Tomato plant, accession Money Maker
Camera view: tilt-top (135 deg); turntable rotation: 60 degrees
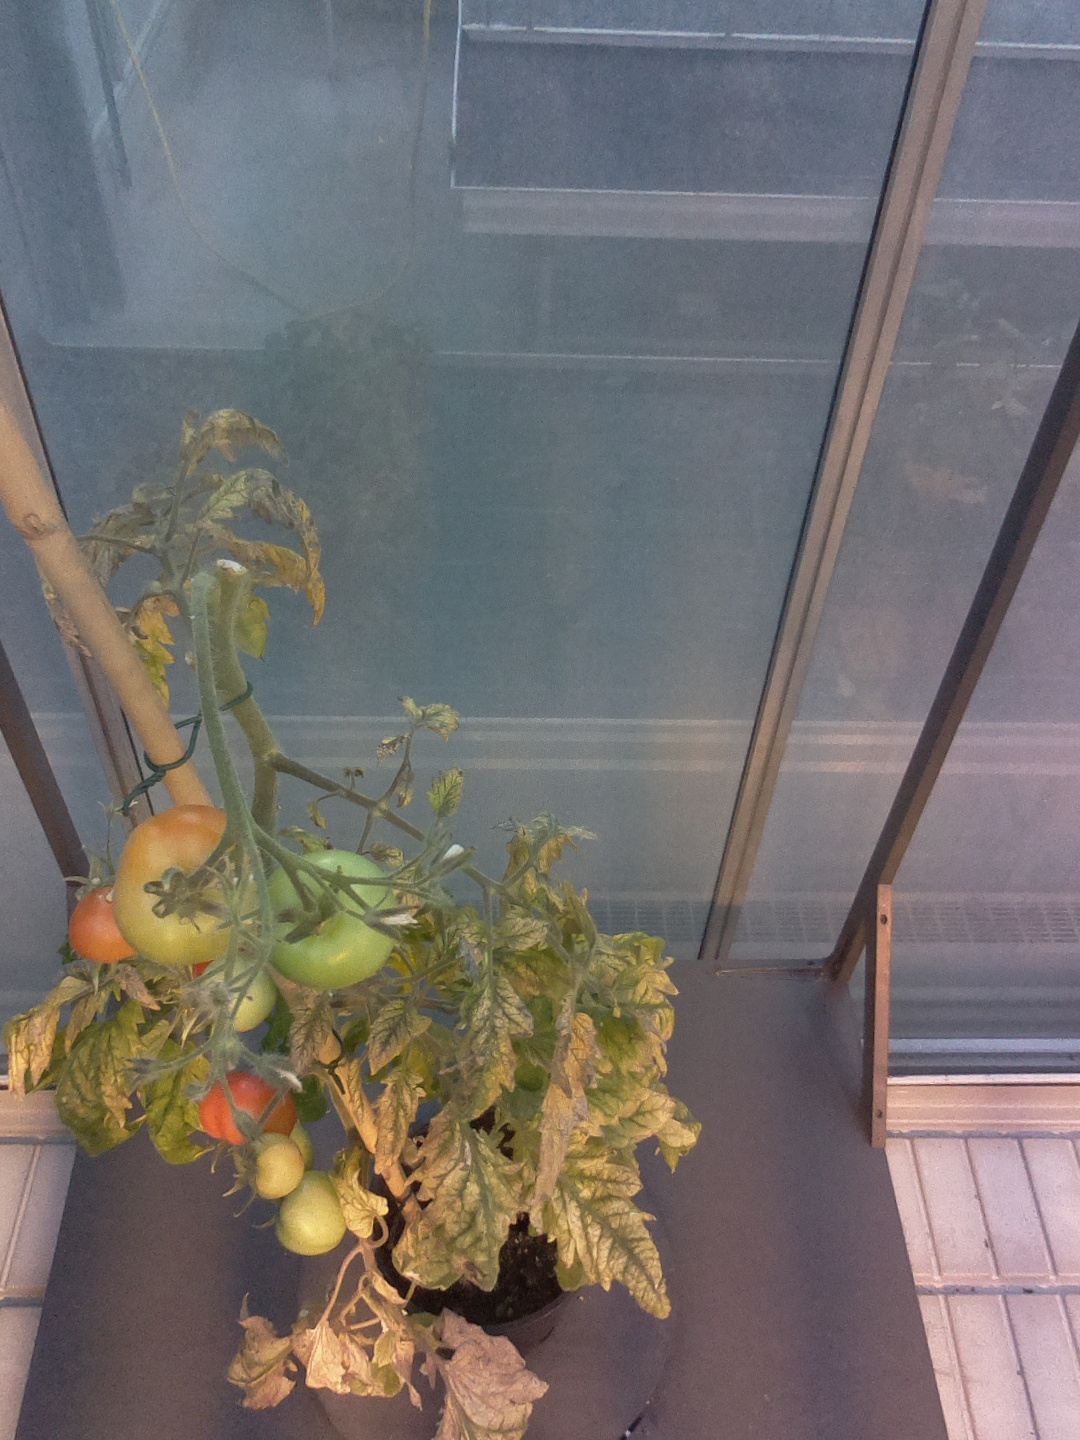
BBCH growth stage 83: 30%-40% of fruits show typical fully ripe color